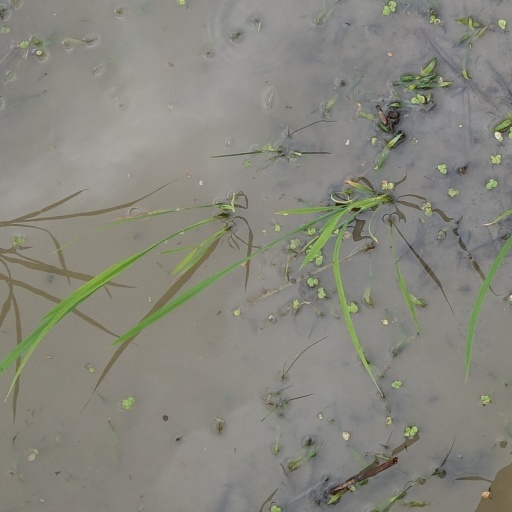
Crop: rice